Daniel Flannery

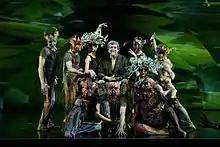
Flannery with his Elements 'E' Show Cast

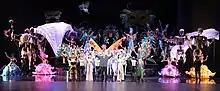
Flannery with his Illusions Cast

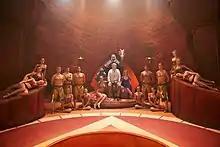
Flannery with his Xayron Cast

Daniel Flannery (born 1952) is an American artist, creative producer, theatre director, scenographer, film/television director, director of photography and lighting designer.